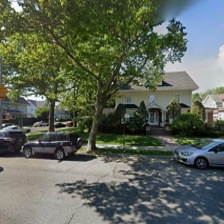
Label: streetView